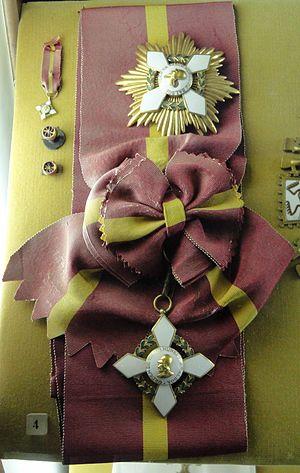
L'Ordre de Vasco Núñez de Balboa est la 2ᵉ plus haute distinction honorifique du Panama.